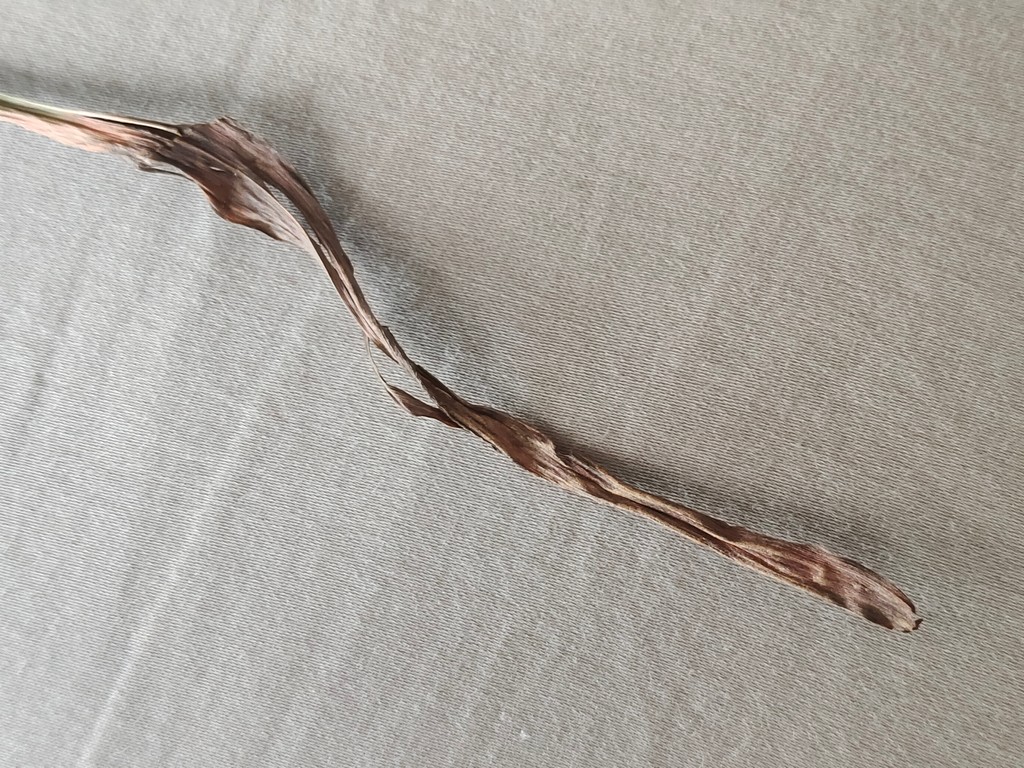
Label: Dried